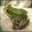
Label: frog